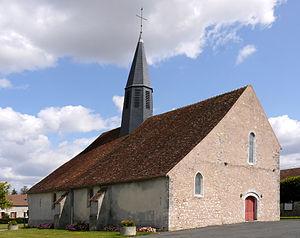
Eglise Saint-Hilliers à Saint-Hilliers, Ile de France, France
Saint-Hilliers est une commune française située dans le département de Seine-et-Marne en région Île-de-France.